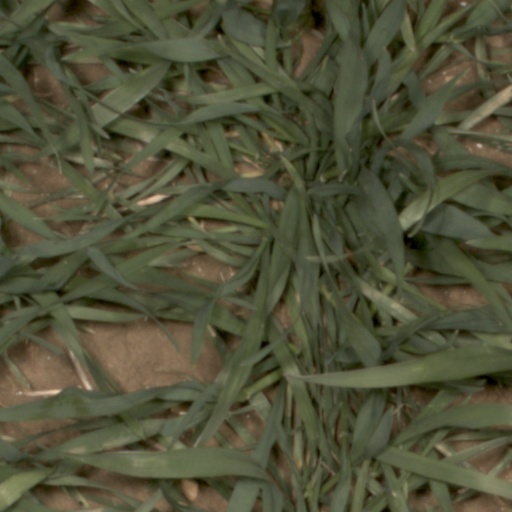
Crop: wheat